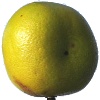
Label: Pomelo Sweetie 1